345th Airlift Squadron

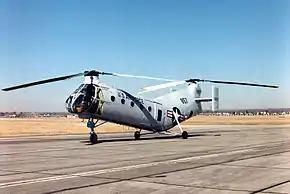
Piasecki H-21 Workhorse

The squadron was reactivated in 1955 and assigned to the 516th Troop Carrier Group at Sewart Air Force Base, Tennessee as the 345th Troop Carrier Squadron, Assault, Rotary Wing in part to test the United States Air Force's ability to provide helicopter airlift to the Army. The 345th was initially equipped with Sikorsky H-19 helicopters, but soon replaced them with Piasecki H-21s. Its operations included participation in Operation Backlash II, which was a survey mission to fix the location of radar sites and support the construction of the Mid-Canada Line. The group also tested the evacuation of key high ranking personnel from Washington DC in the event of a nuclear attack. The squadron collected radiological samples at the Nevada Test Site during atomic tests.